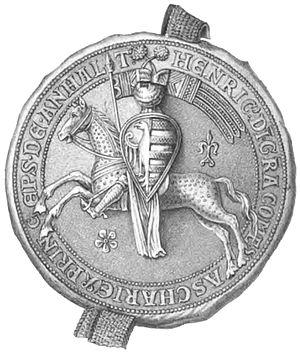
Henri Iᵉʳ, né vers 1170 et décédé entre le 8 mai 1251 et le 17 mai 1252, issu de la maison d'Ascanie, fut comte d'Anhalt en 1212 et prince de 1218 à sa mort. Fils aîné du duc Bernard III de Saxe, il devenait l'ancêtre de la branche d'Anhalt régnante jusqu'à l'abdication du duc Joachim-Ernest en 1918.
Henri II, dit « le Gros », est un prince allemand de la maison d'Ascanie né vers 1215 et mort le 12 juin ou le 28 septembre 1266. Il règne sur la principauté d'Anhalt-Aschersleben de 1252 à sa mort.